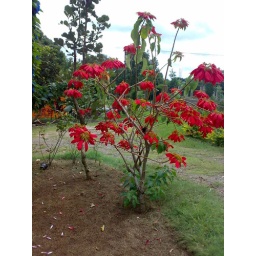
Flower plant in forest